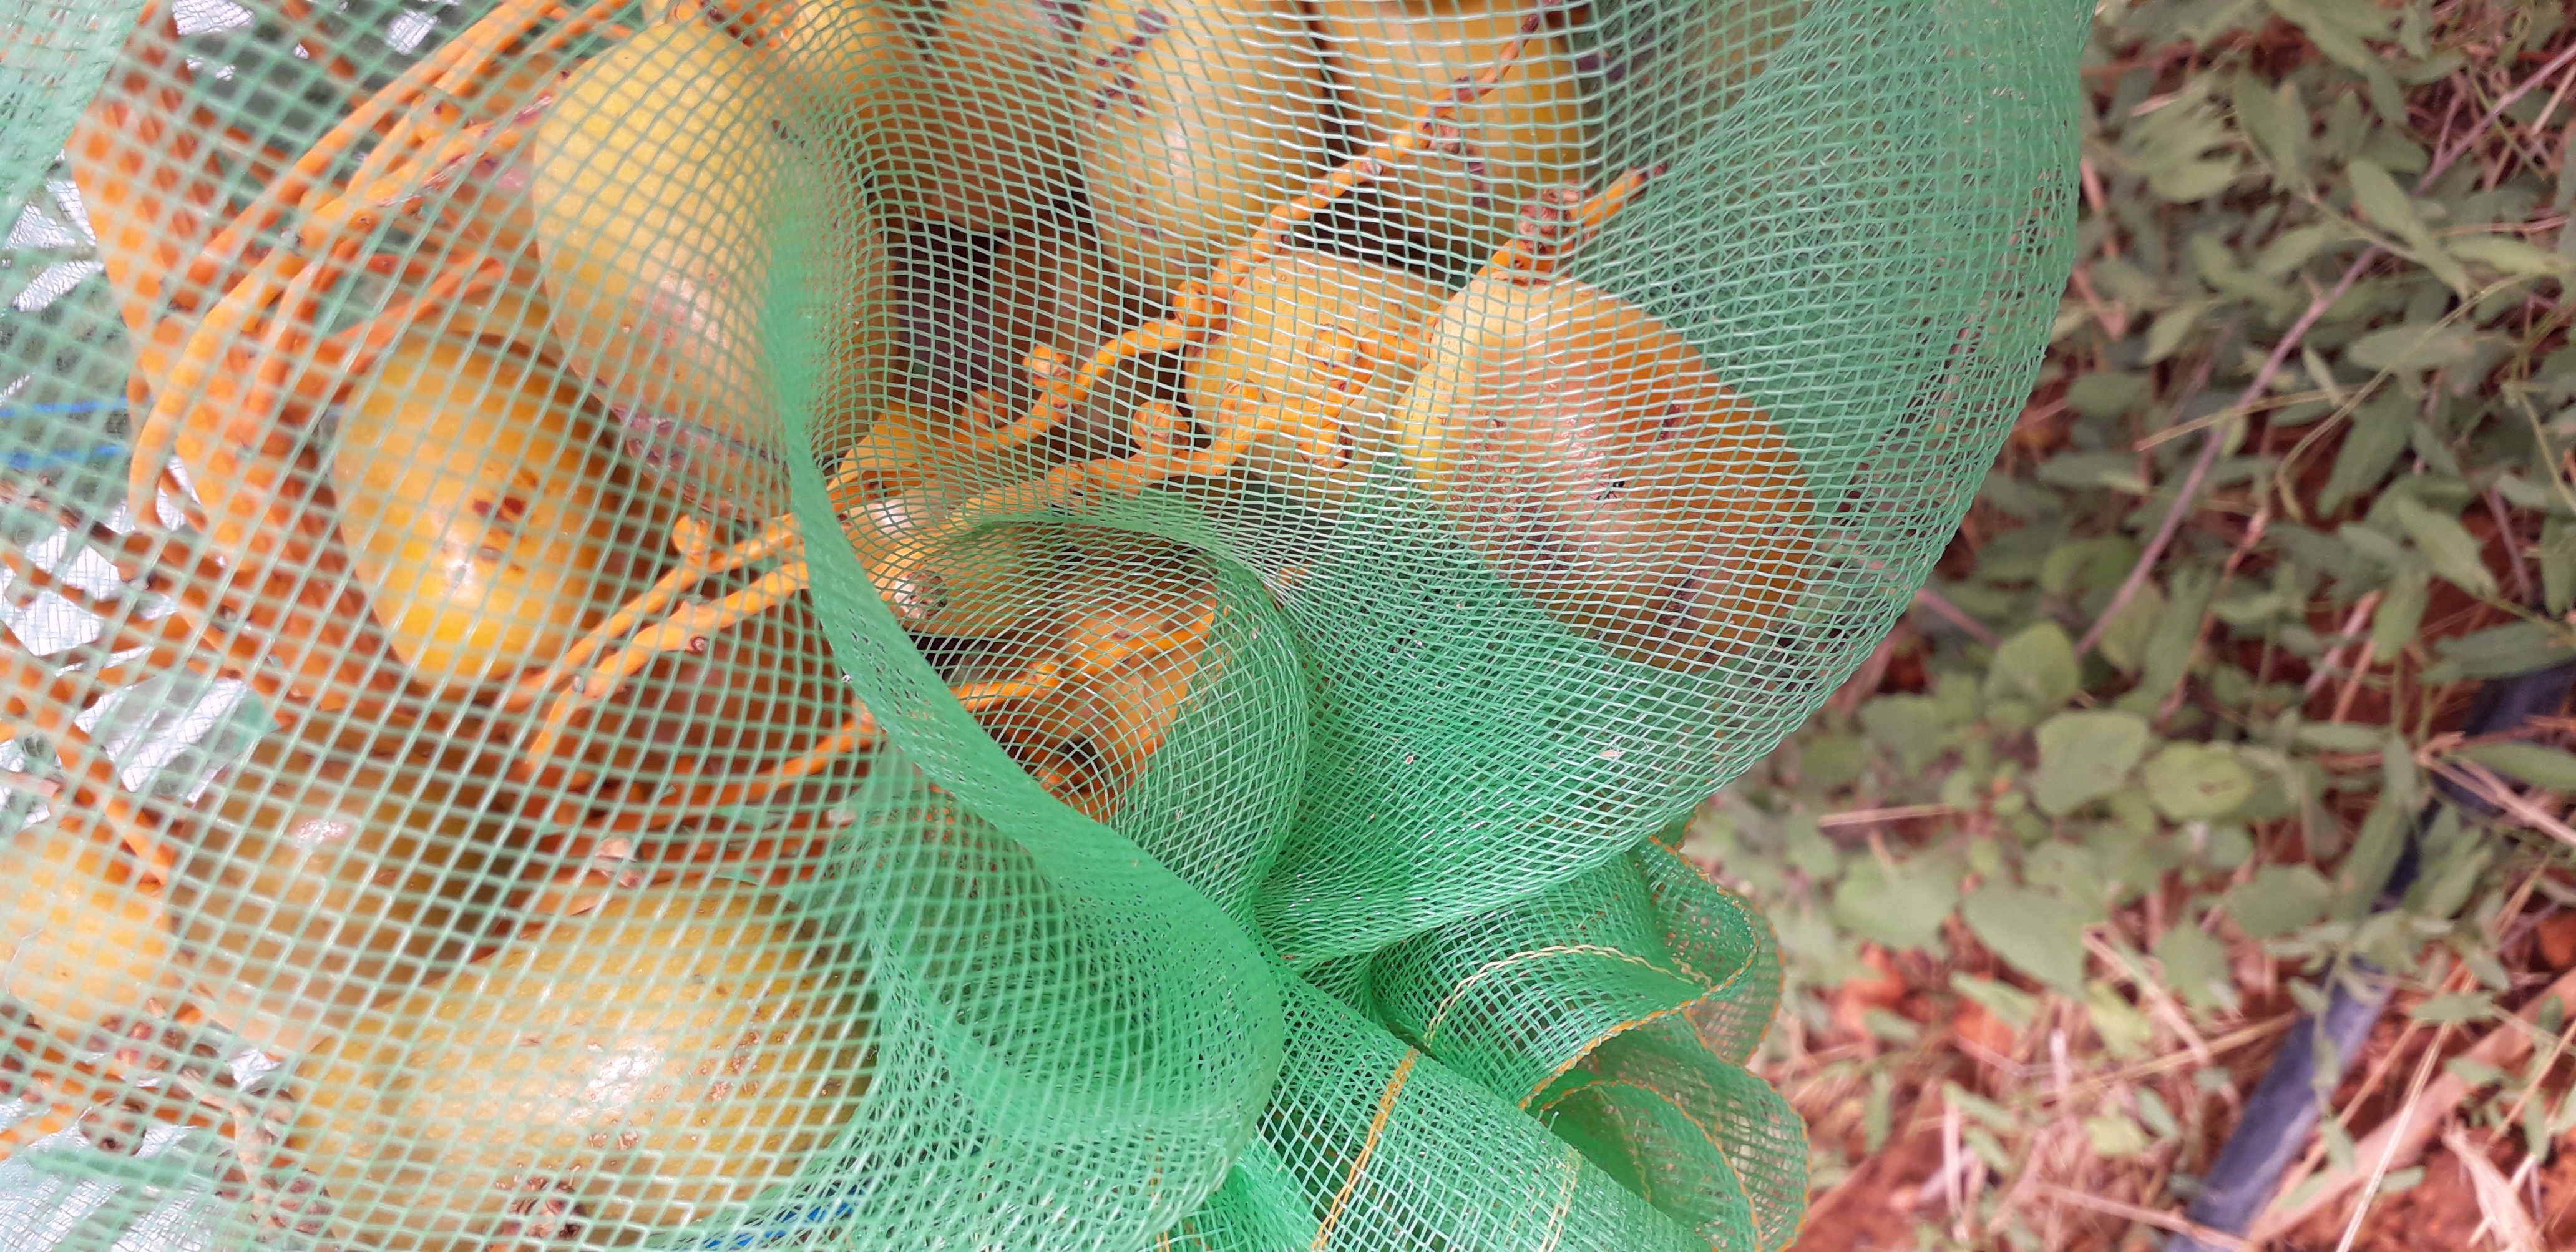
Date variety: Boufagous